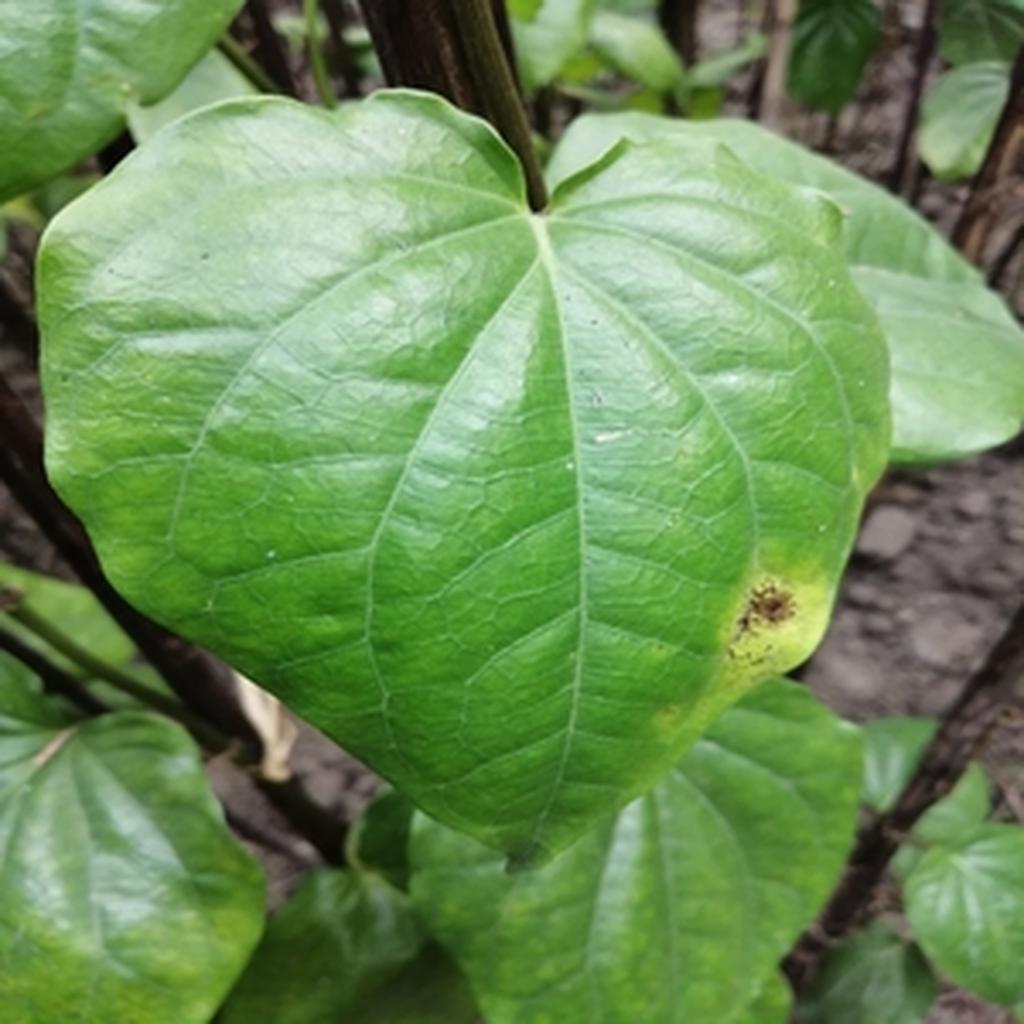
Label: Leaf_Rot